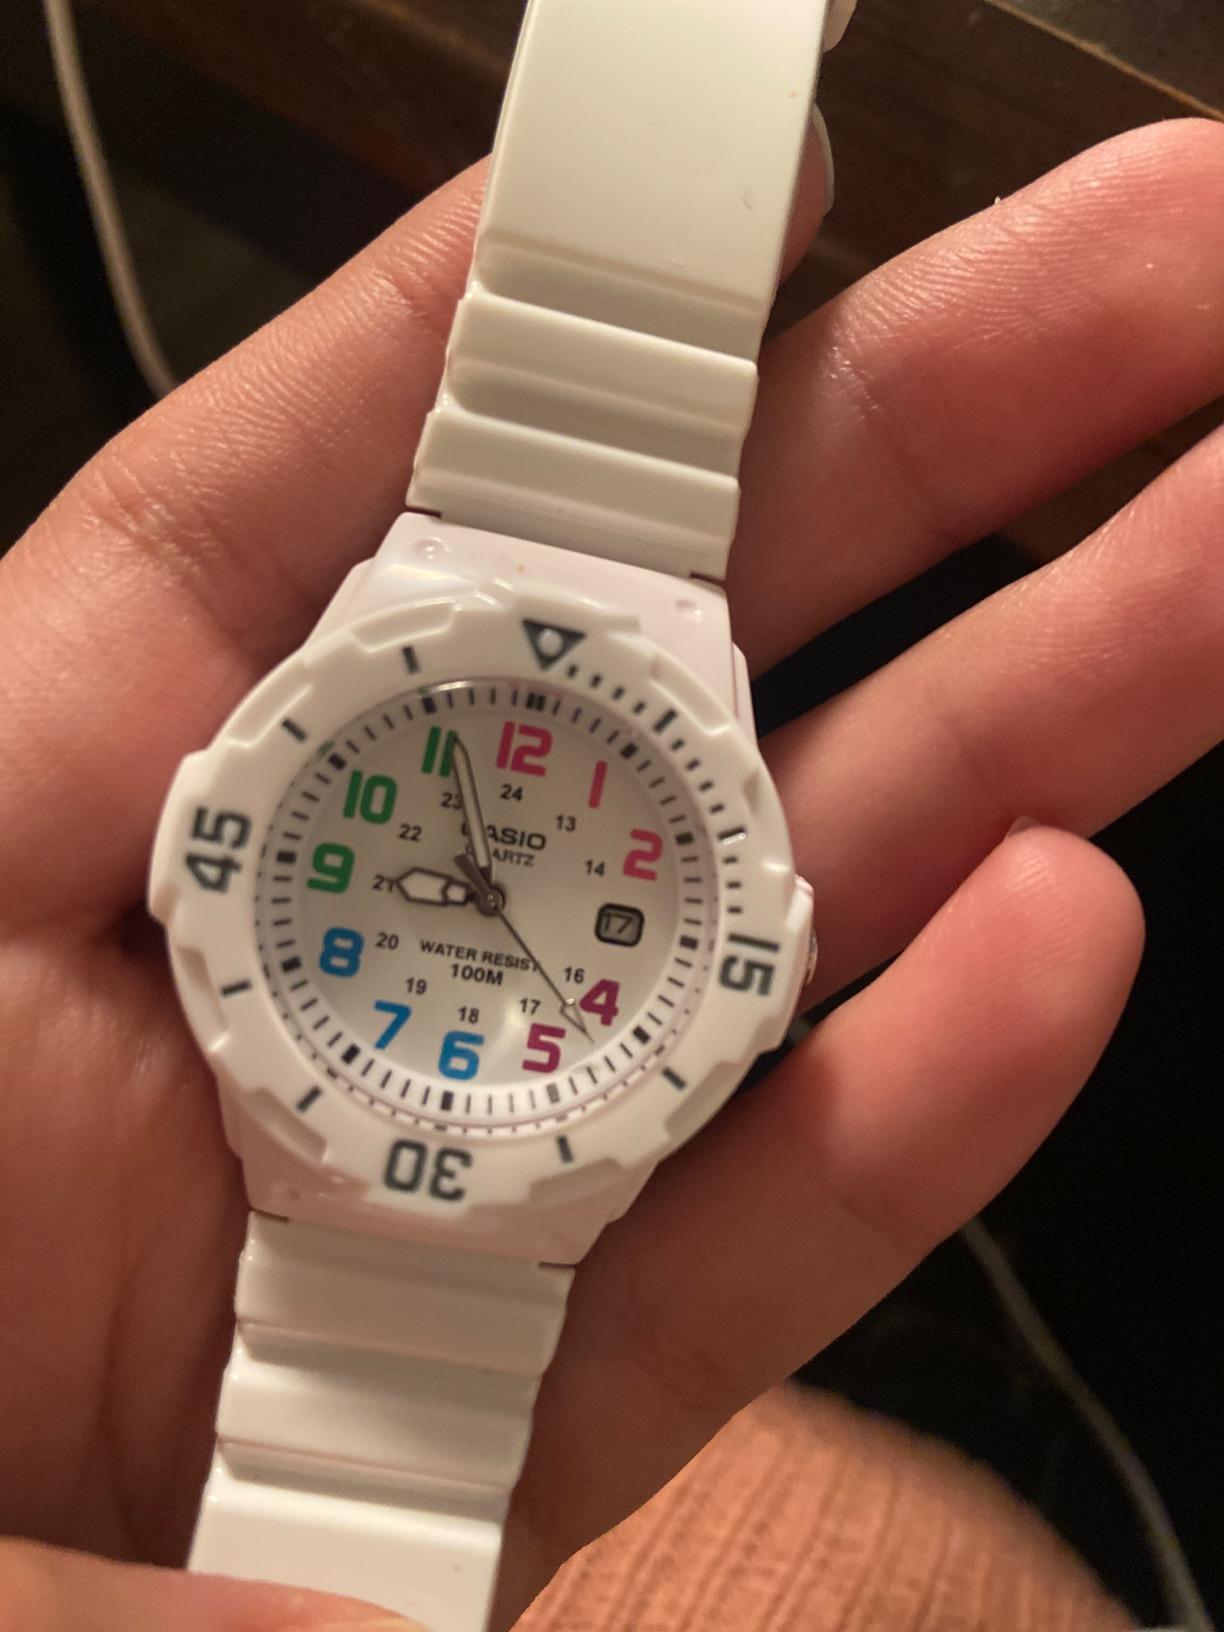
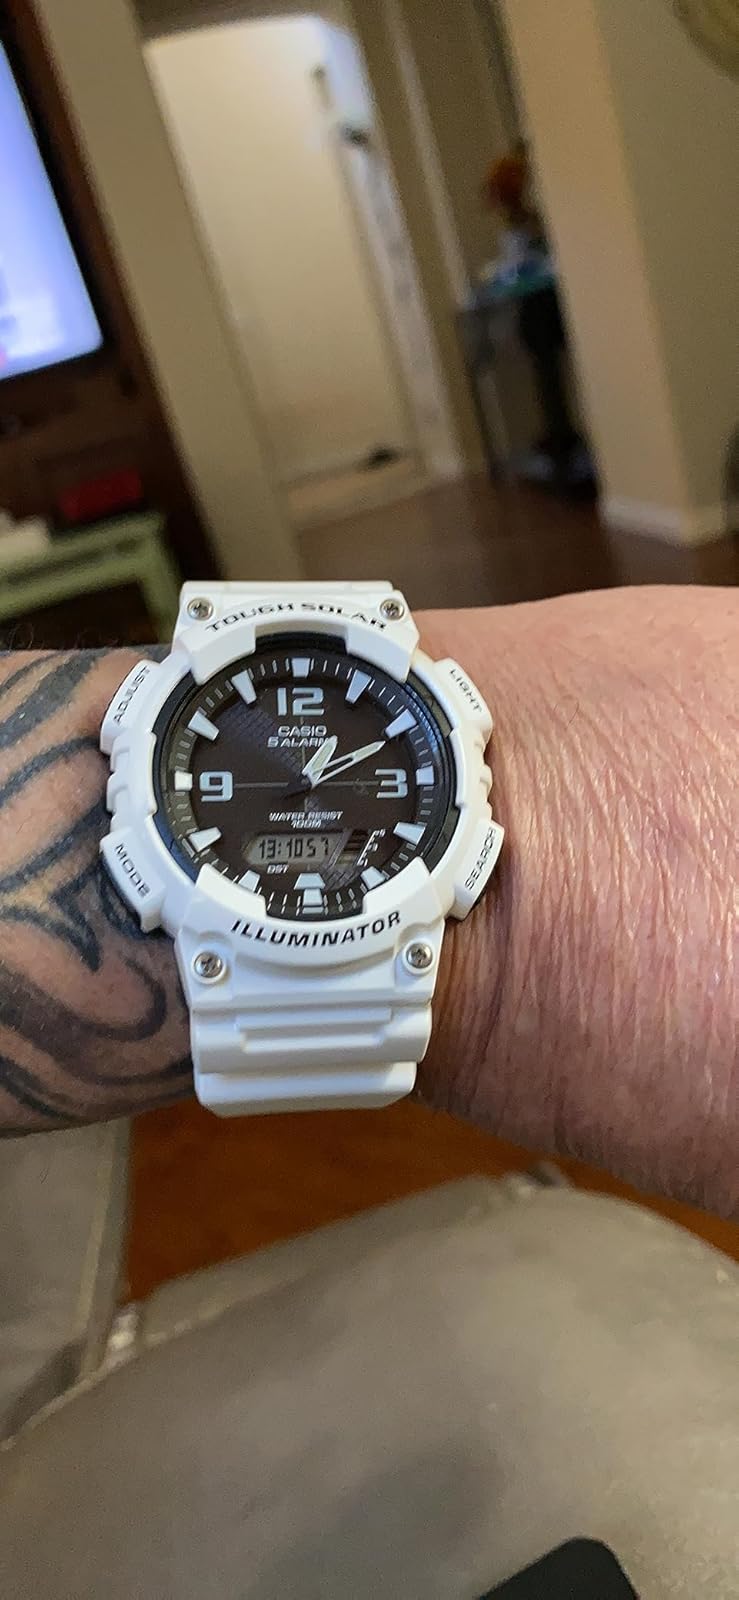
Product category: accessories_watch
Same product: no